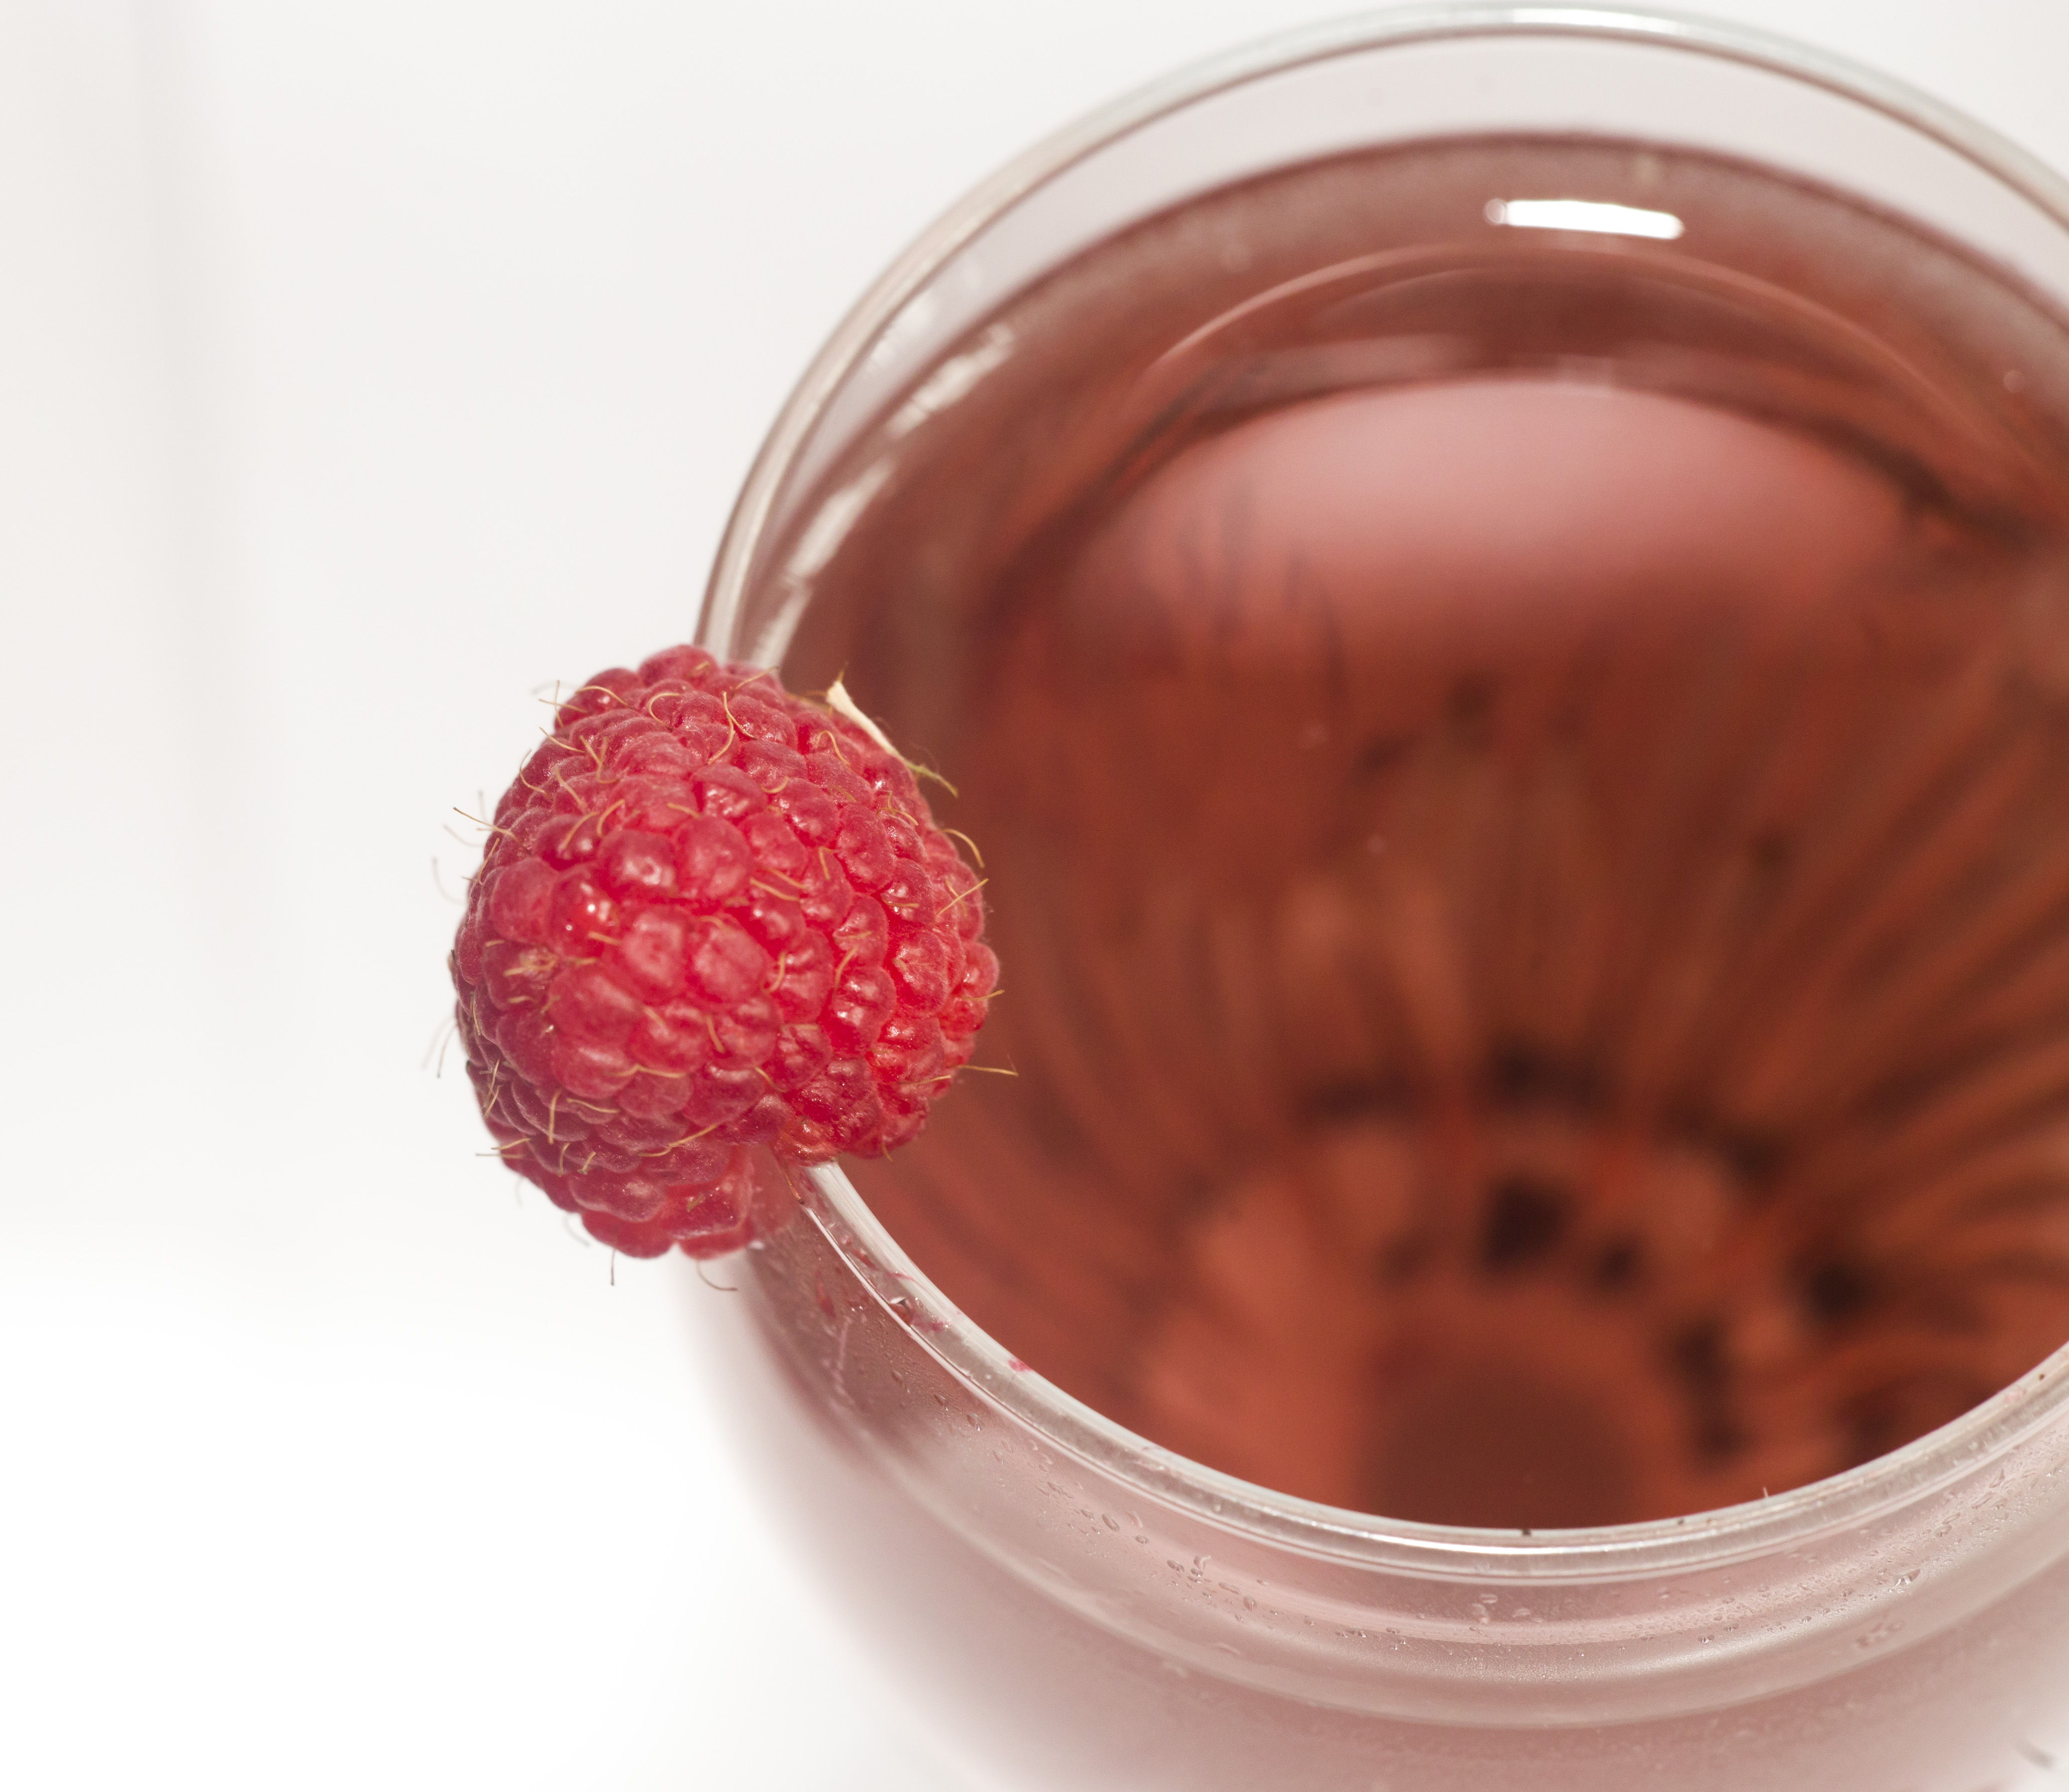
raspberry, pink, cocktail, red, fresh, summer, drink, food, berry, fruit, strawberry, plant, smoothie, blackberry, strawberries, ingredient, juice, liquid